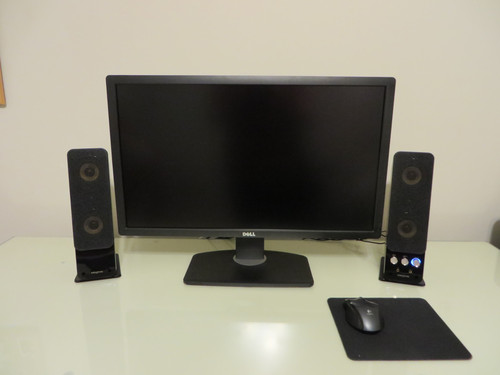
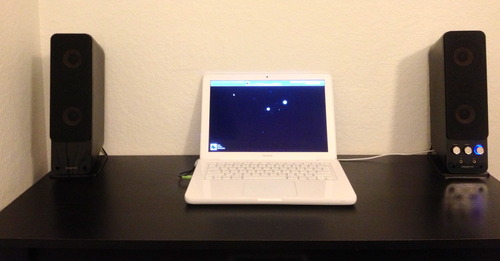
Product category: speaker
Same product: yes